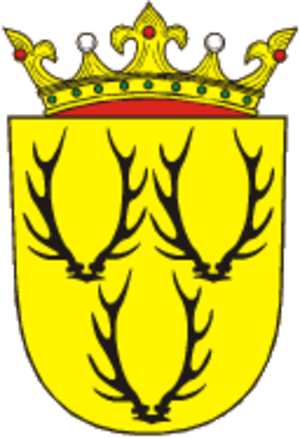
Teplá est une ville du district de Cheb, dans la région de Karlovy Vary, en République tchèque. Sa population s'élevait à 2 941 habitants en 2018.